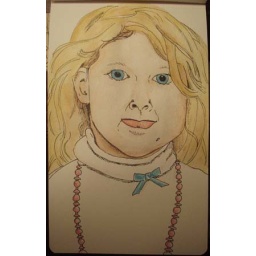
Pitt Pen + Derwent Watercolor Pencil in watercolor moleskine.From photo.** not in family tree book